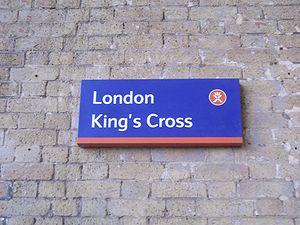
La gare de King's Cross est située dans le quartier de King's Cross au nord-est de Londres.